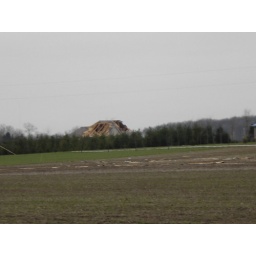
A roof was ripped from a large home by the tornado.